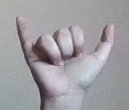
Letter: ya